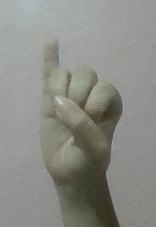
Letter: meem